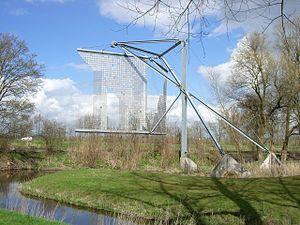
Les bornes de Groningue sont un ensemble de monuments érigés en 1990 autour de la ville de Groningue, aux Pays-Bas, pour en symboler l'entrée.